Minorities in North Korea

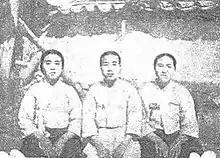
Korean women of Jaegaseung ethnicity

Jaegaseung are Jurchen people descendants who live in Korea. Historically, they formed villages of married lay monks. They produced oatmeal paper and substituted their tax with it. These local communities survived through the colonial period without serious pressure from outside.